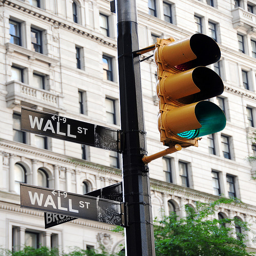
A traffic light on Wall Street in New York City.
A traffic light on green at Wall Street.
Traffic light attached to a pole on wall st.
A traffic light stands at a corner in front of a tall building on Wall Street.
A stop light on the corner of Wall Street is green